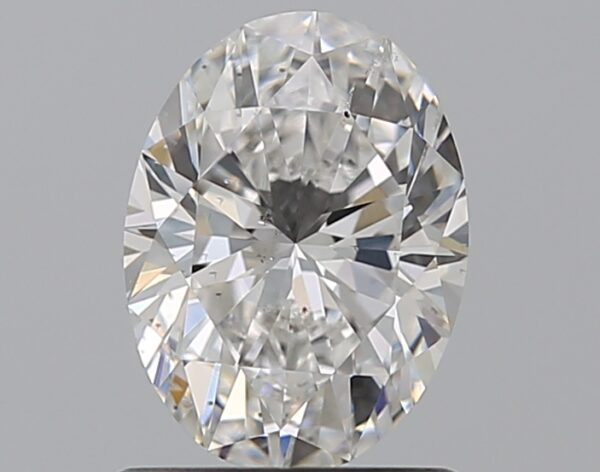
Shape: oval
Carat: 1.02
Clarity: SI1
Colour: E
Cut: EX
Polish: EX
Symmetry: EX
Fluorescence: N
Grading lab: GIA
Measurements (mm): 7.69 x 5.7 x 3.62